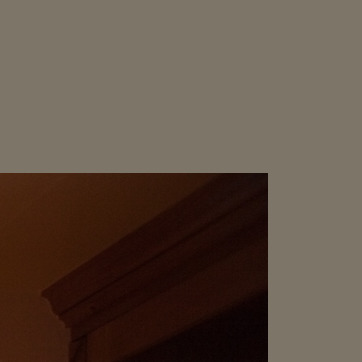
Material: painted